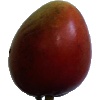
Label: Mango Red 1